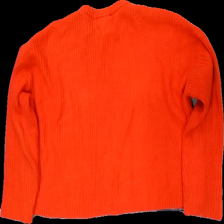
View: back
Type: Sweater
Category: Ladies
Brand: Monki
Colors: Orange
Material: 62% acryl 38% cott
Cut: Regular, Cropped
Size: XS
Season: All
Stains: Minor
Price range: <50
Recommended usage: Reuse